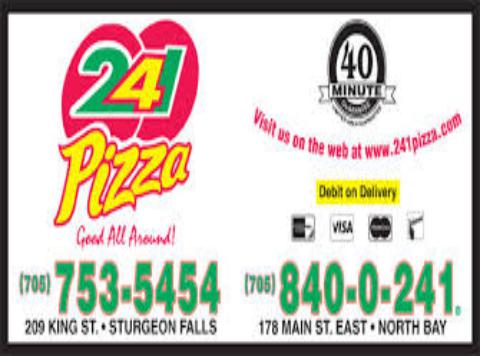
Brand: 241 Pizza
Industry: Food